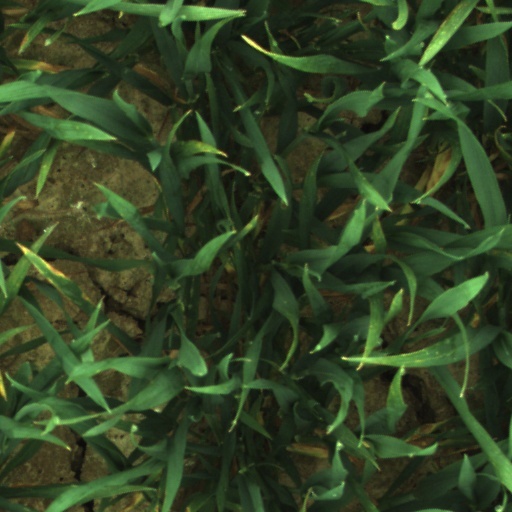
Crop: wheat